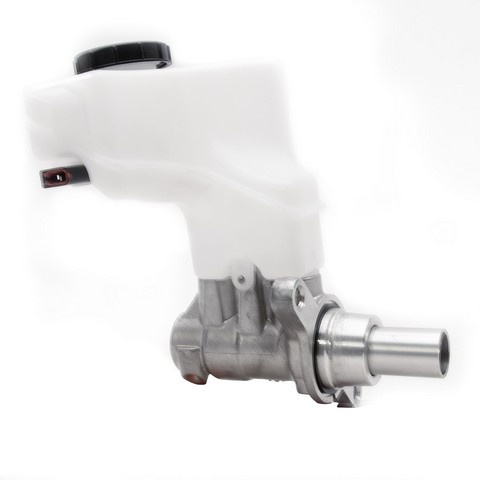
Brake Master Cylinder Dynamic Friction 355-67079
Brand: Dynamic Friction
Category: Vehicles & Parts > Vehicle Parts & Accessories > Motor Vehicle Parts > Motor Vehicle Braking > Brake Master Cylinders